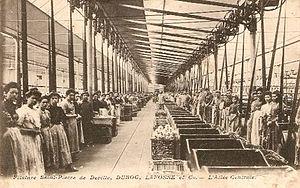
La filature Saint-Pierre de Déville-lès-Rouen
Le Cailly est une rivière de Seine-Maritime, affluent de la Seine dans laquelle elle se jette à Rouen. Cours d'eau au débit régulier, le Cailly traverse deux zones tout à fait distinctes ; dans la partie amont, un espace peu urbanisé dominé par les activités agricoles, dans la partie aval, entre Malaunay et son embouchure, un ensemble totalement urbanisé, véritable rue d'agglomérations à vocation industrielle.